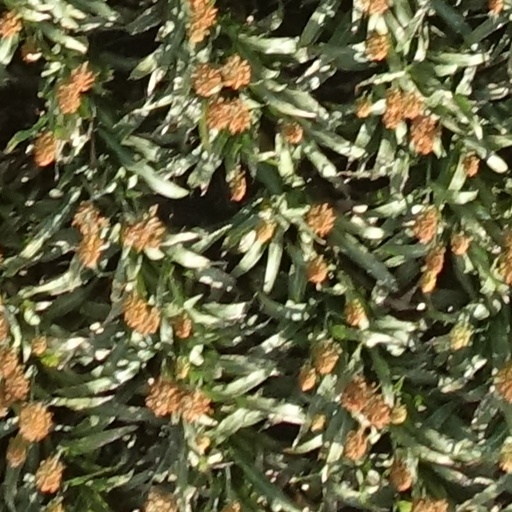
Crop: sorghum